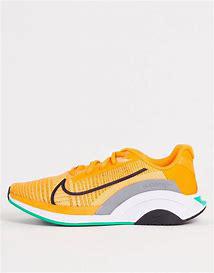
Brand: Nike
Model: Zoomx Superrep Surge